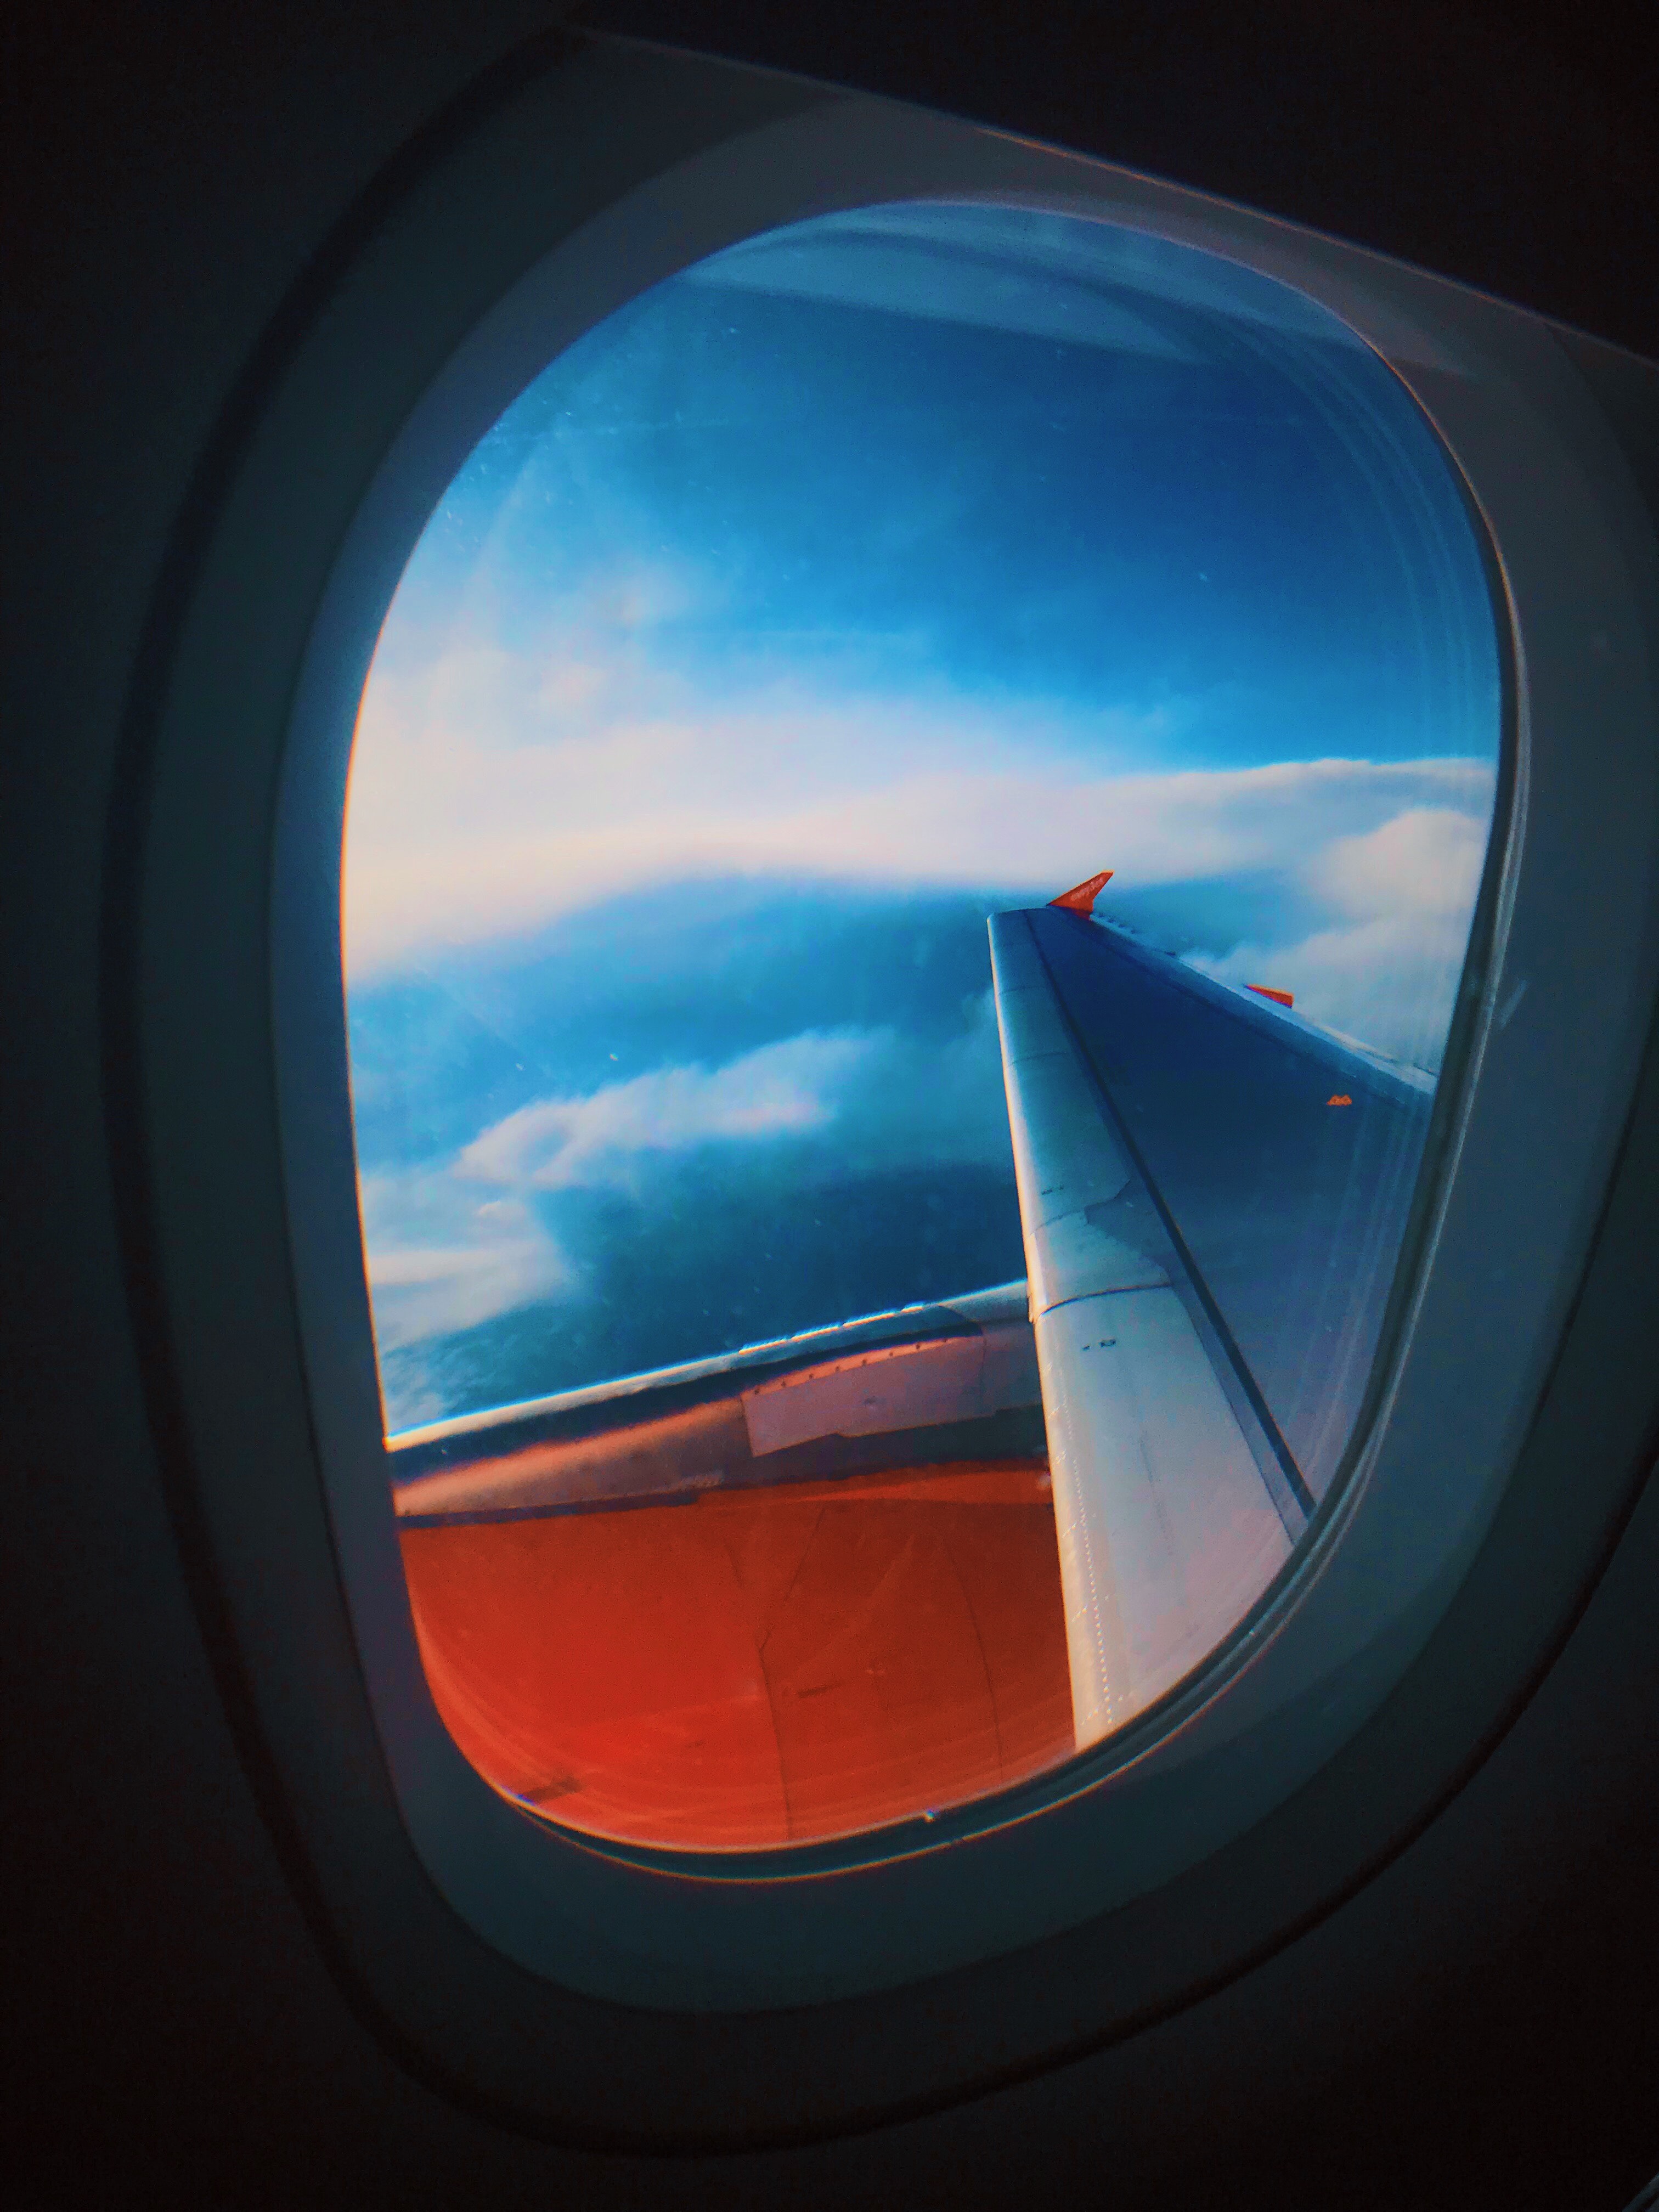
air travel, daytime, sky, window, circle, airline, daylighting, Tints and shades, wing